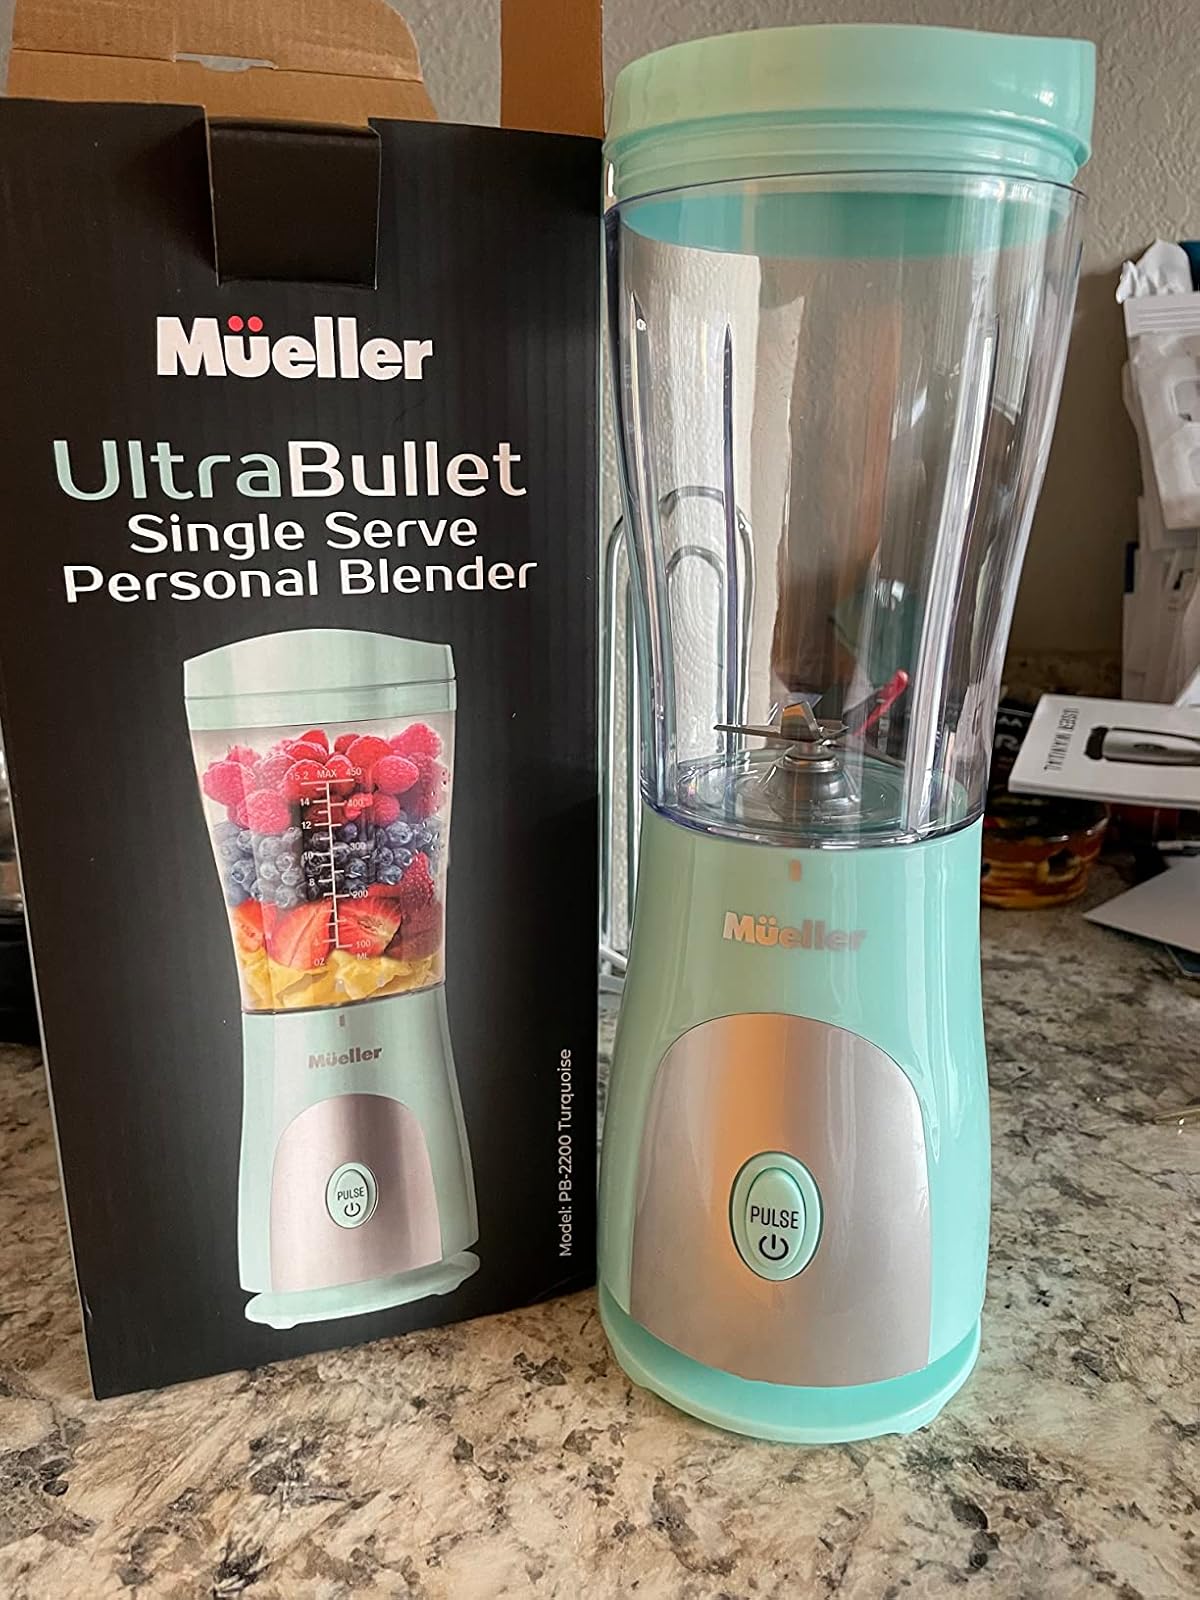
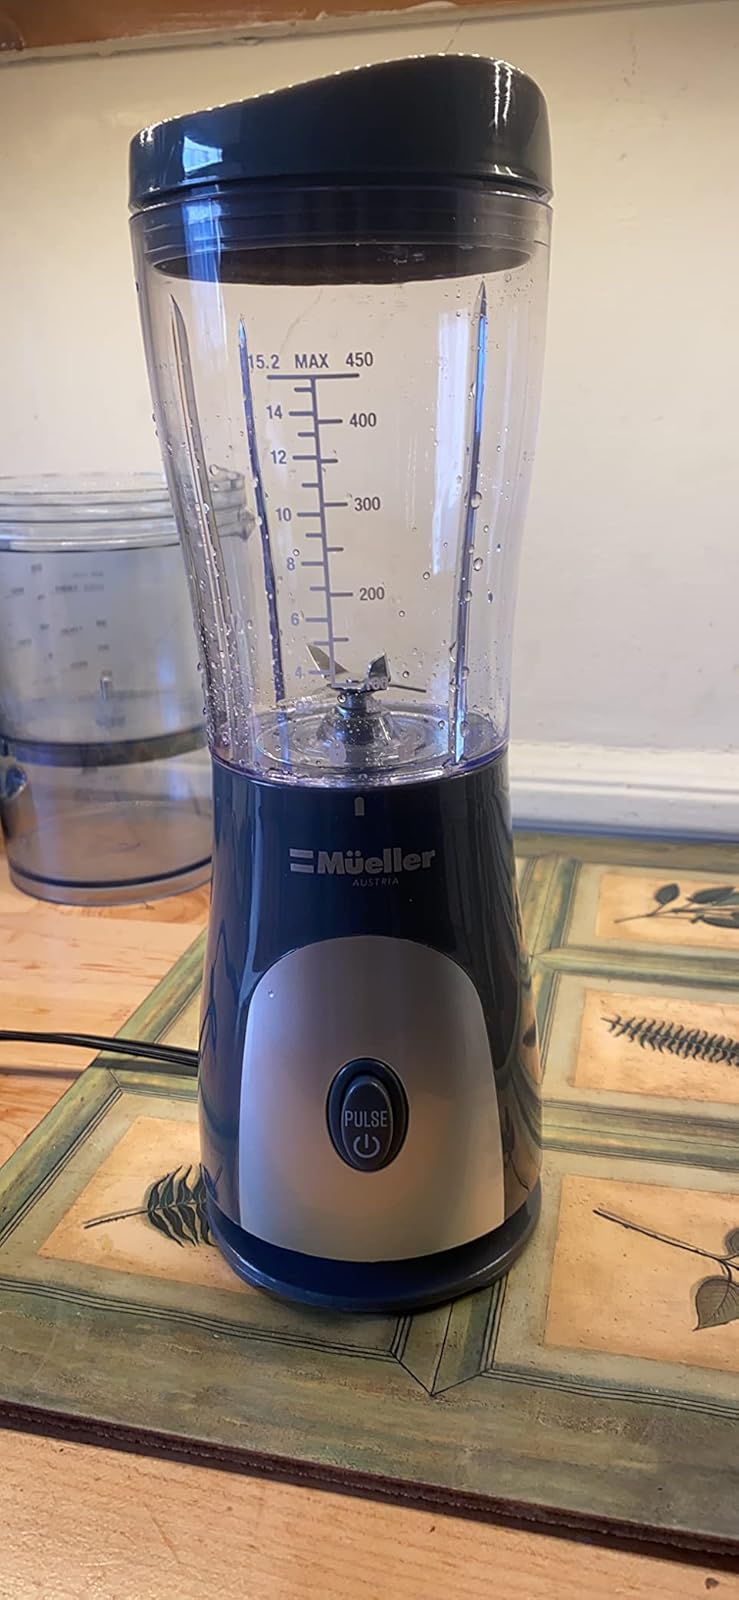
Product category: items_blender
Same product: no